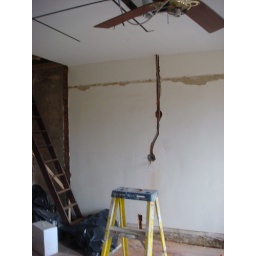
master bedroom - take a look at the routing for the wall mounted lamps - in the masonry wall!